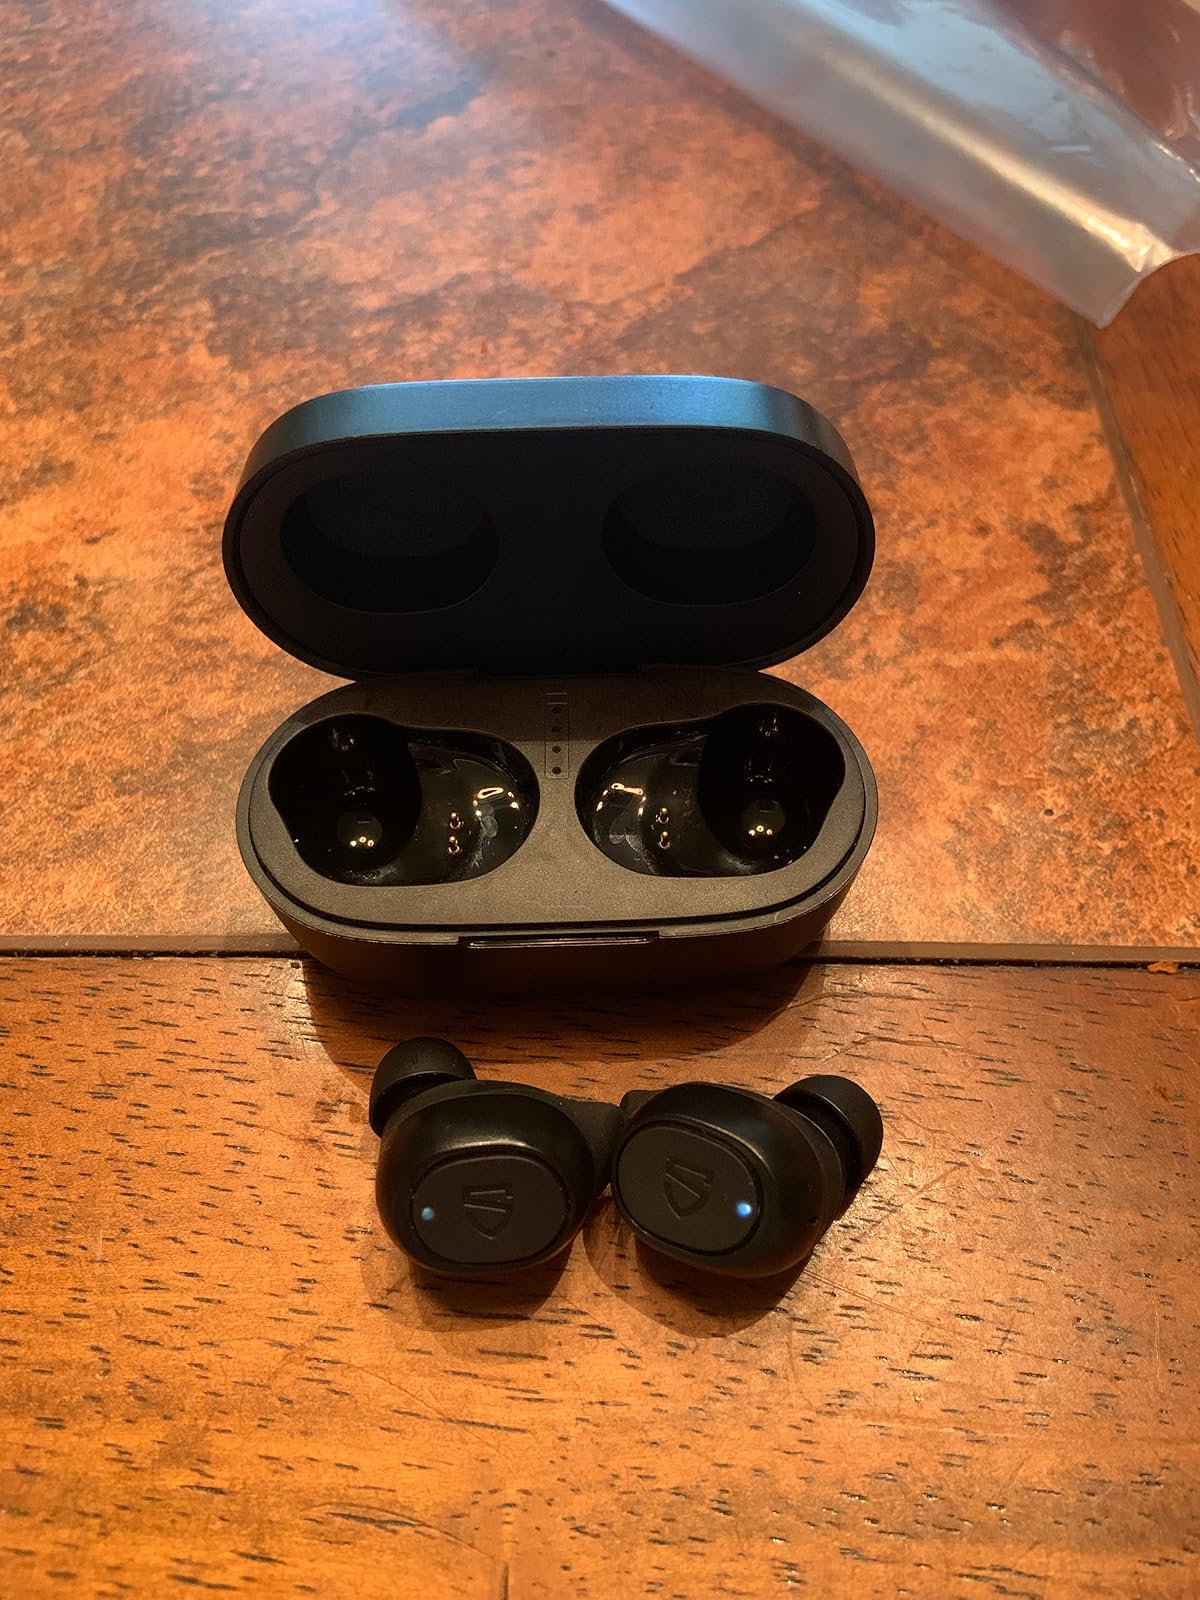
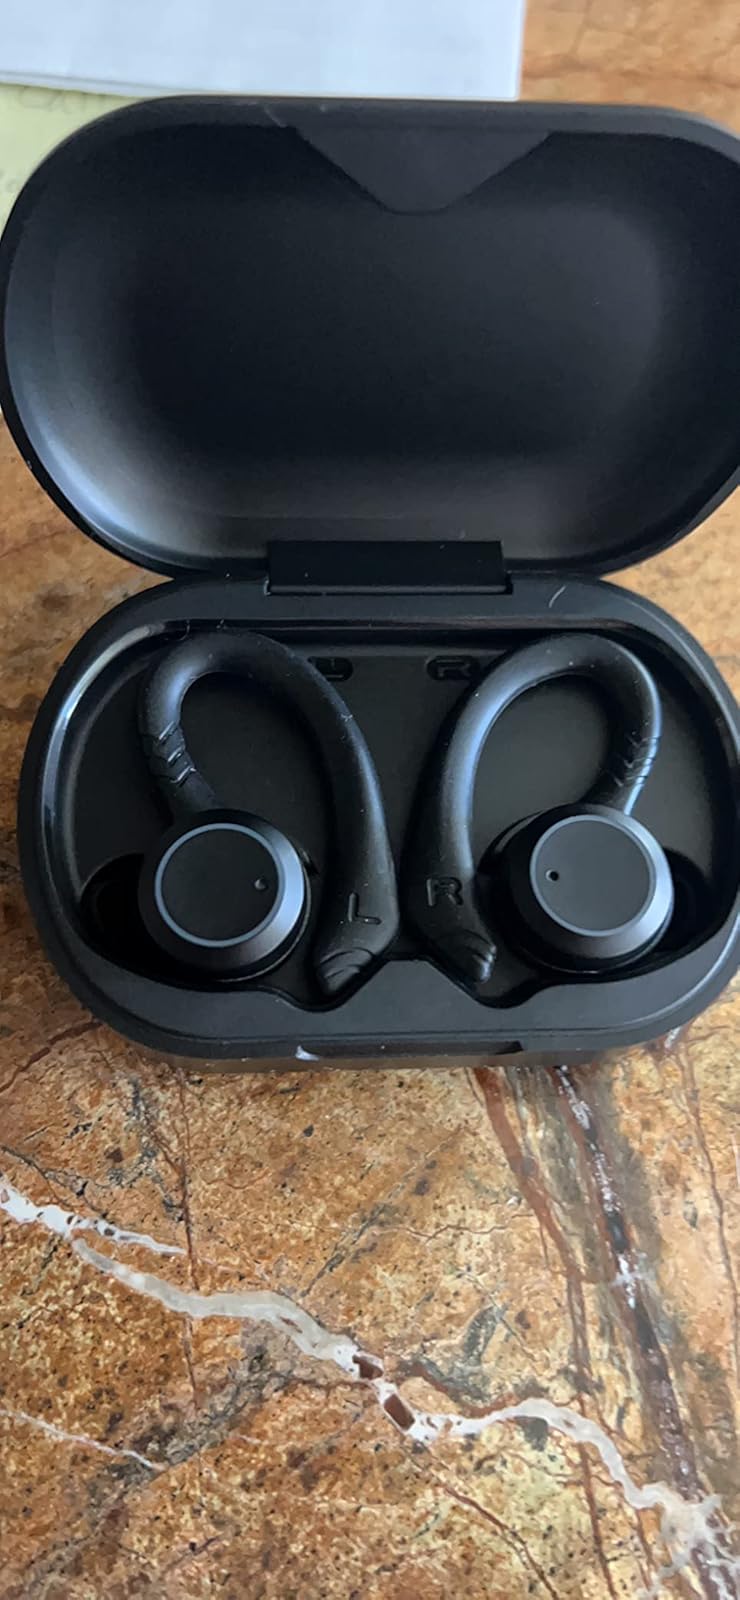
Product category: earbuds
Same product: no